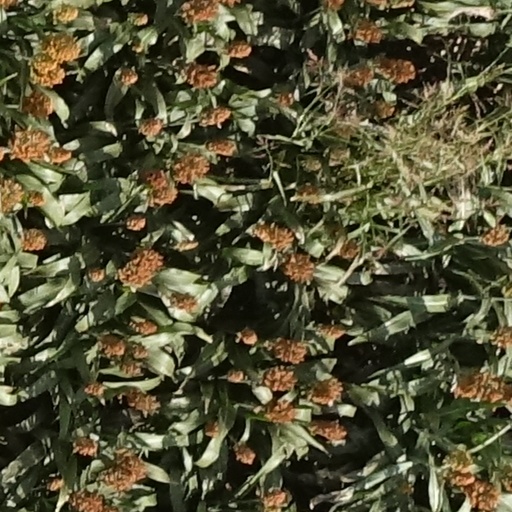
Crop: sorghum